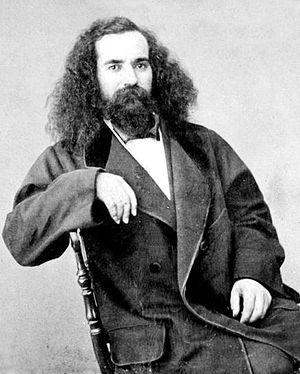
La région de l'Araucanie au Chili est une région du pays. L'Araucanie est entourée au nord par la région du Biobío, à l'est par l'Argentine et au sud par la Région des Fleuves.
Le Royaume d'Araucanie et de Patagonie, parfois appelé Royaume de Nouvelle-France, est un royaume éphémère d'Amérique du Sud fondé le 17 novembre 1860 par un Français, Antoine de Tounens, ancien avoué à Périgueux, lors de son autoproclamation ou de sa proclamation comme roi lors d'une assemblée mapuche.
Gustave Achille Laviarde, né le 17 novembre 1841 à Reims et mort le 16 mars 1902 à Paris, est un aventurier français, devenu prétendant au trône du royaume d'Araucanie et de Patagonie sous le nom d'Achille Iᵉʳ, succédant à Antoine de Tounens, dont il était l'ami et le secrétaire.
Antoine de Tounens, né Antoine Tounens le 12 mai 1825 à La Chèze, commune de Chourgnac, et mort le 17 septembre 1878 à Tourtoirac, est un avoué français devenu aventurier, fondateur de l'éphémère royaume d'Araucanie et de Patagonie et son premier roi sous le nom d'Orllie-Antoine Iᵉʳ.